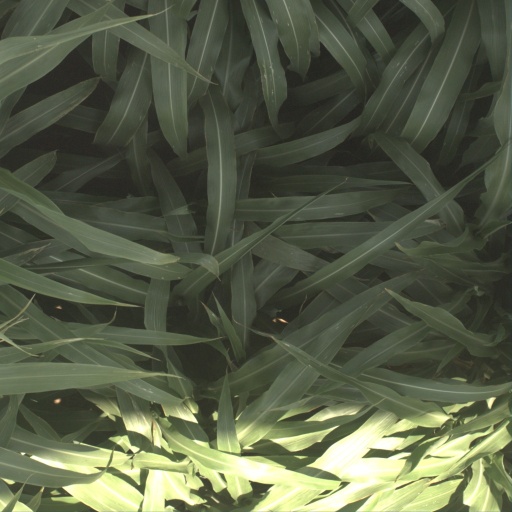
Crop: sorghum